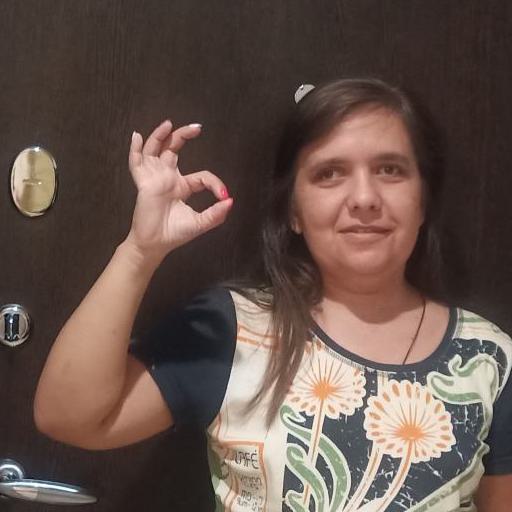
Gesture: ok